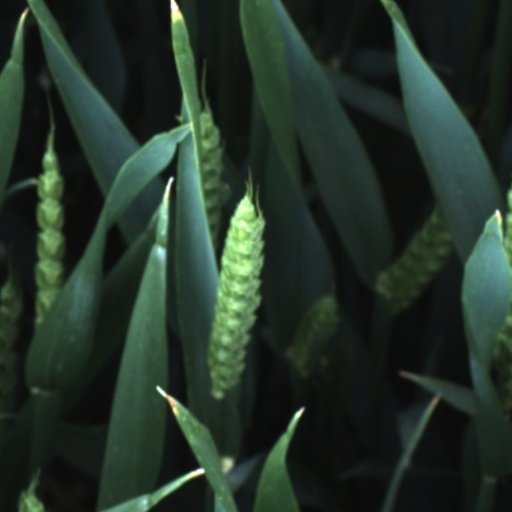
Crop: wheat